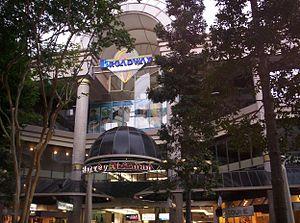
Harvey Norman est une grande entreprise australienne multinationale d'expédition de meubles, de literie, d'ordinateurs, de communications et de produits électriques grand public. Elle fonctionne principalement comme une franchise, avec la marque principale et tous les magasins exploités par l'entreprise appartenant à Harvey Norman Holdings Limited, société cotée à l'ASX. En 2016, il y a 280 magasins appartenant à l'entreprise et franchisés en Australie, en Nouvelle-Zélande, en Europe et en Asie du Sud-Est, opérant sous les marques Harvey Norman, Domayne et Joyce Mayne en Australie, et sous la marque Harvey Norman à l'étranger.